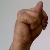
The image shows a hand gesture representing the letter 'N' in Indian Sign Language.